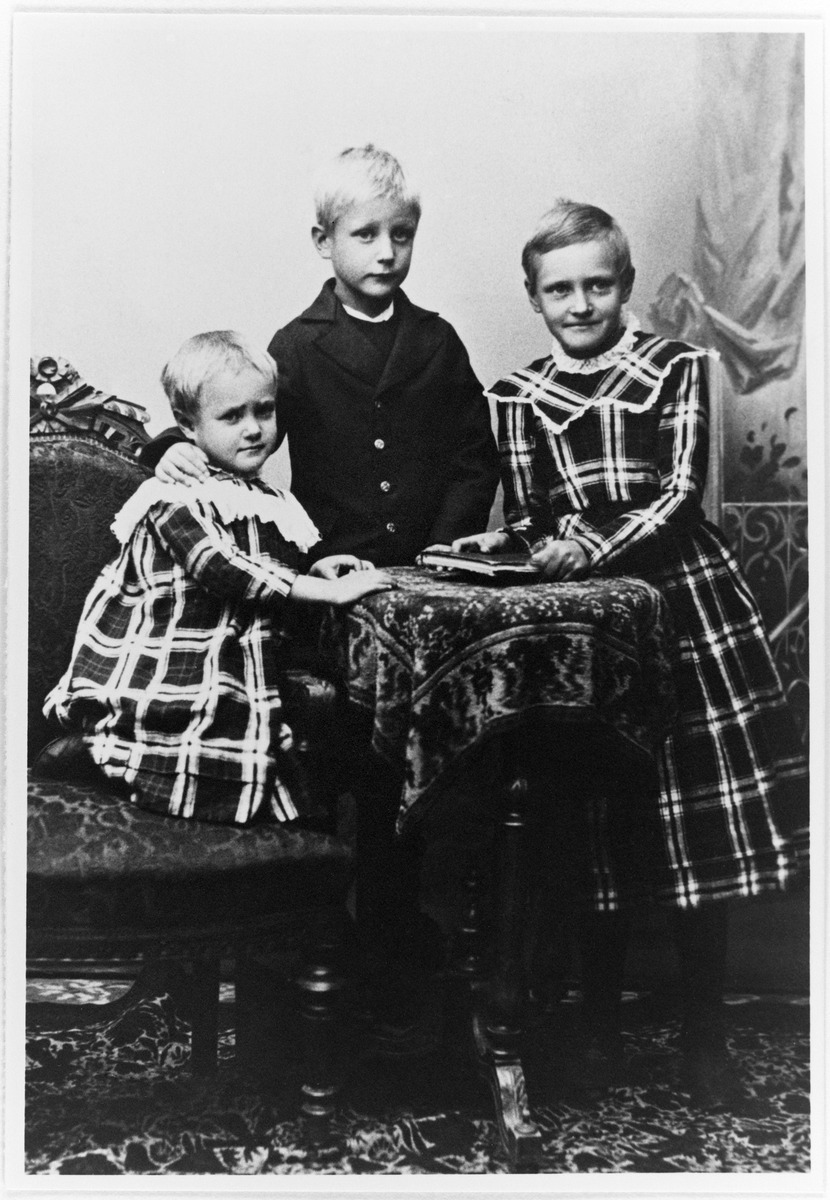
Ingeborg, Karl ja Elsa Lindberg
sisällön kuvaus: Ingeborg, Karl ja Elsa Lindberg. mustavalkoinen
Kuvaaja: Saxelin, A.K., valokuvaaja
Ajankohta: kuvausaika 1900 n
Paikka: Suomi, Uusimaa, Helsinki, Helsinki
Aiheet: lapset, vaatteet lastenvaatteet